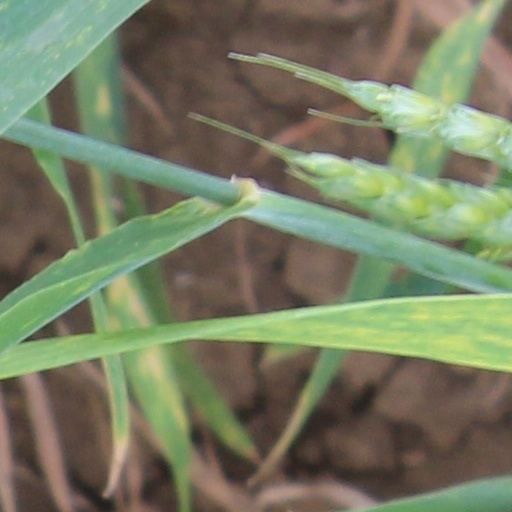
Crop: wheat